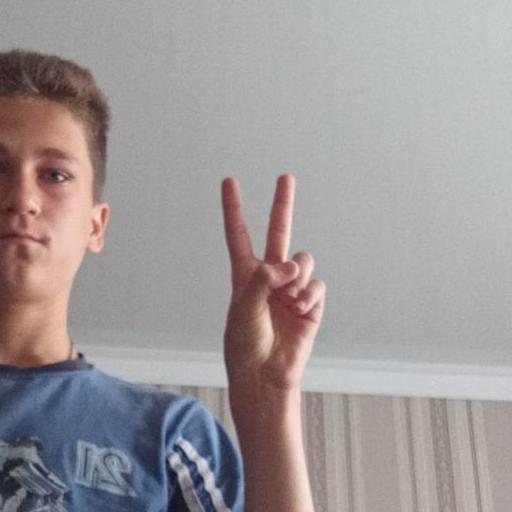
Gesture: peace